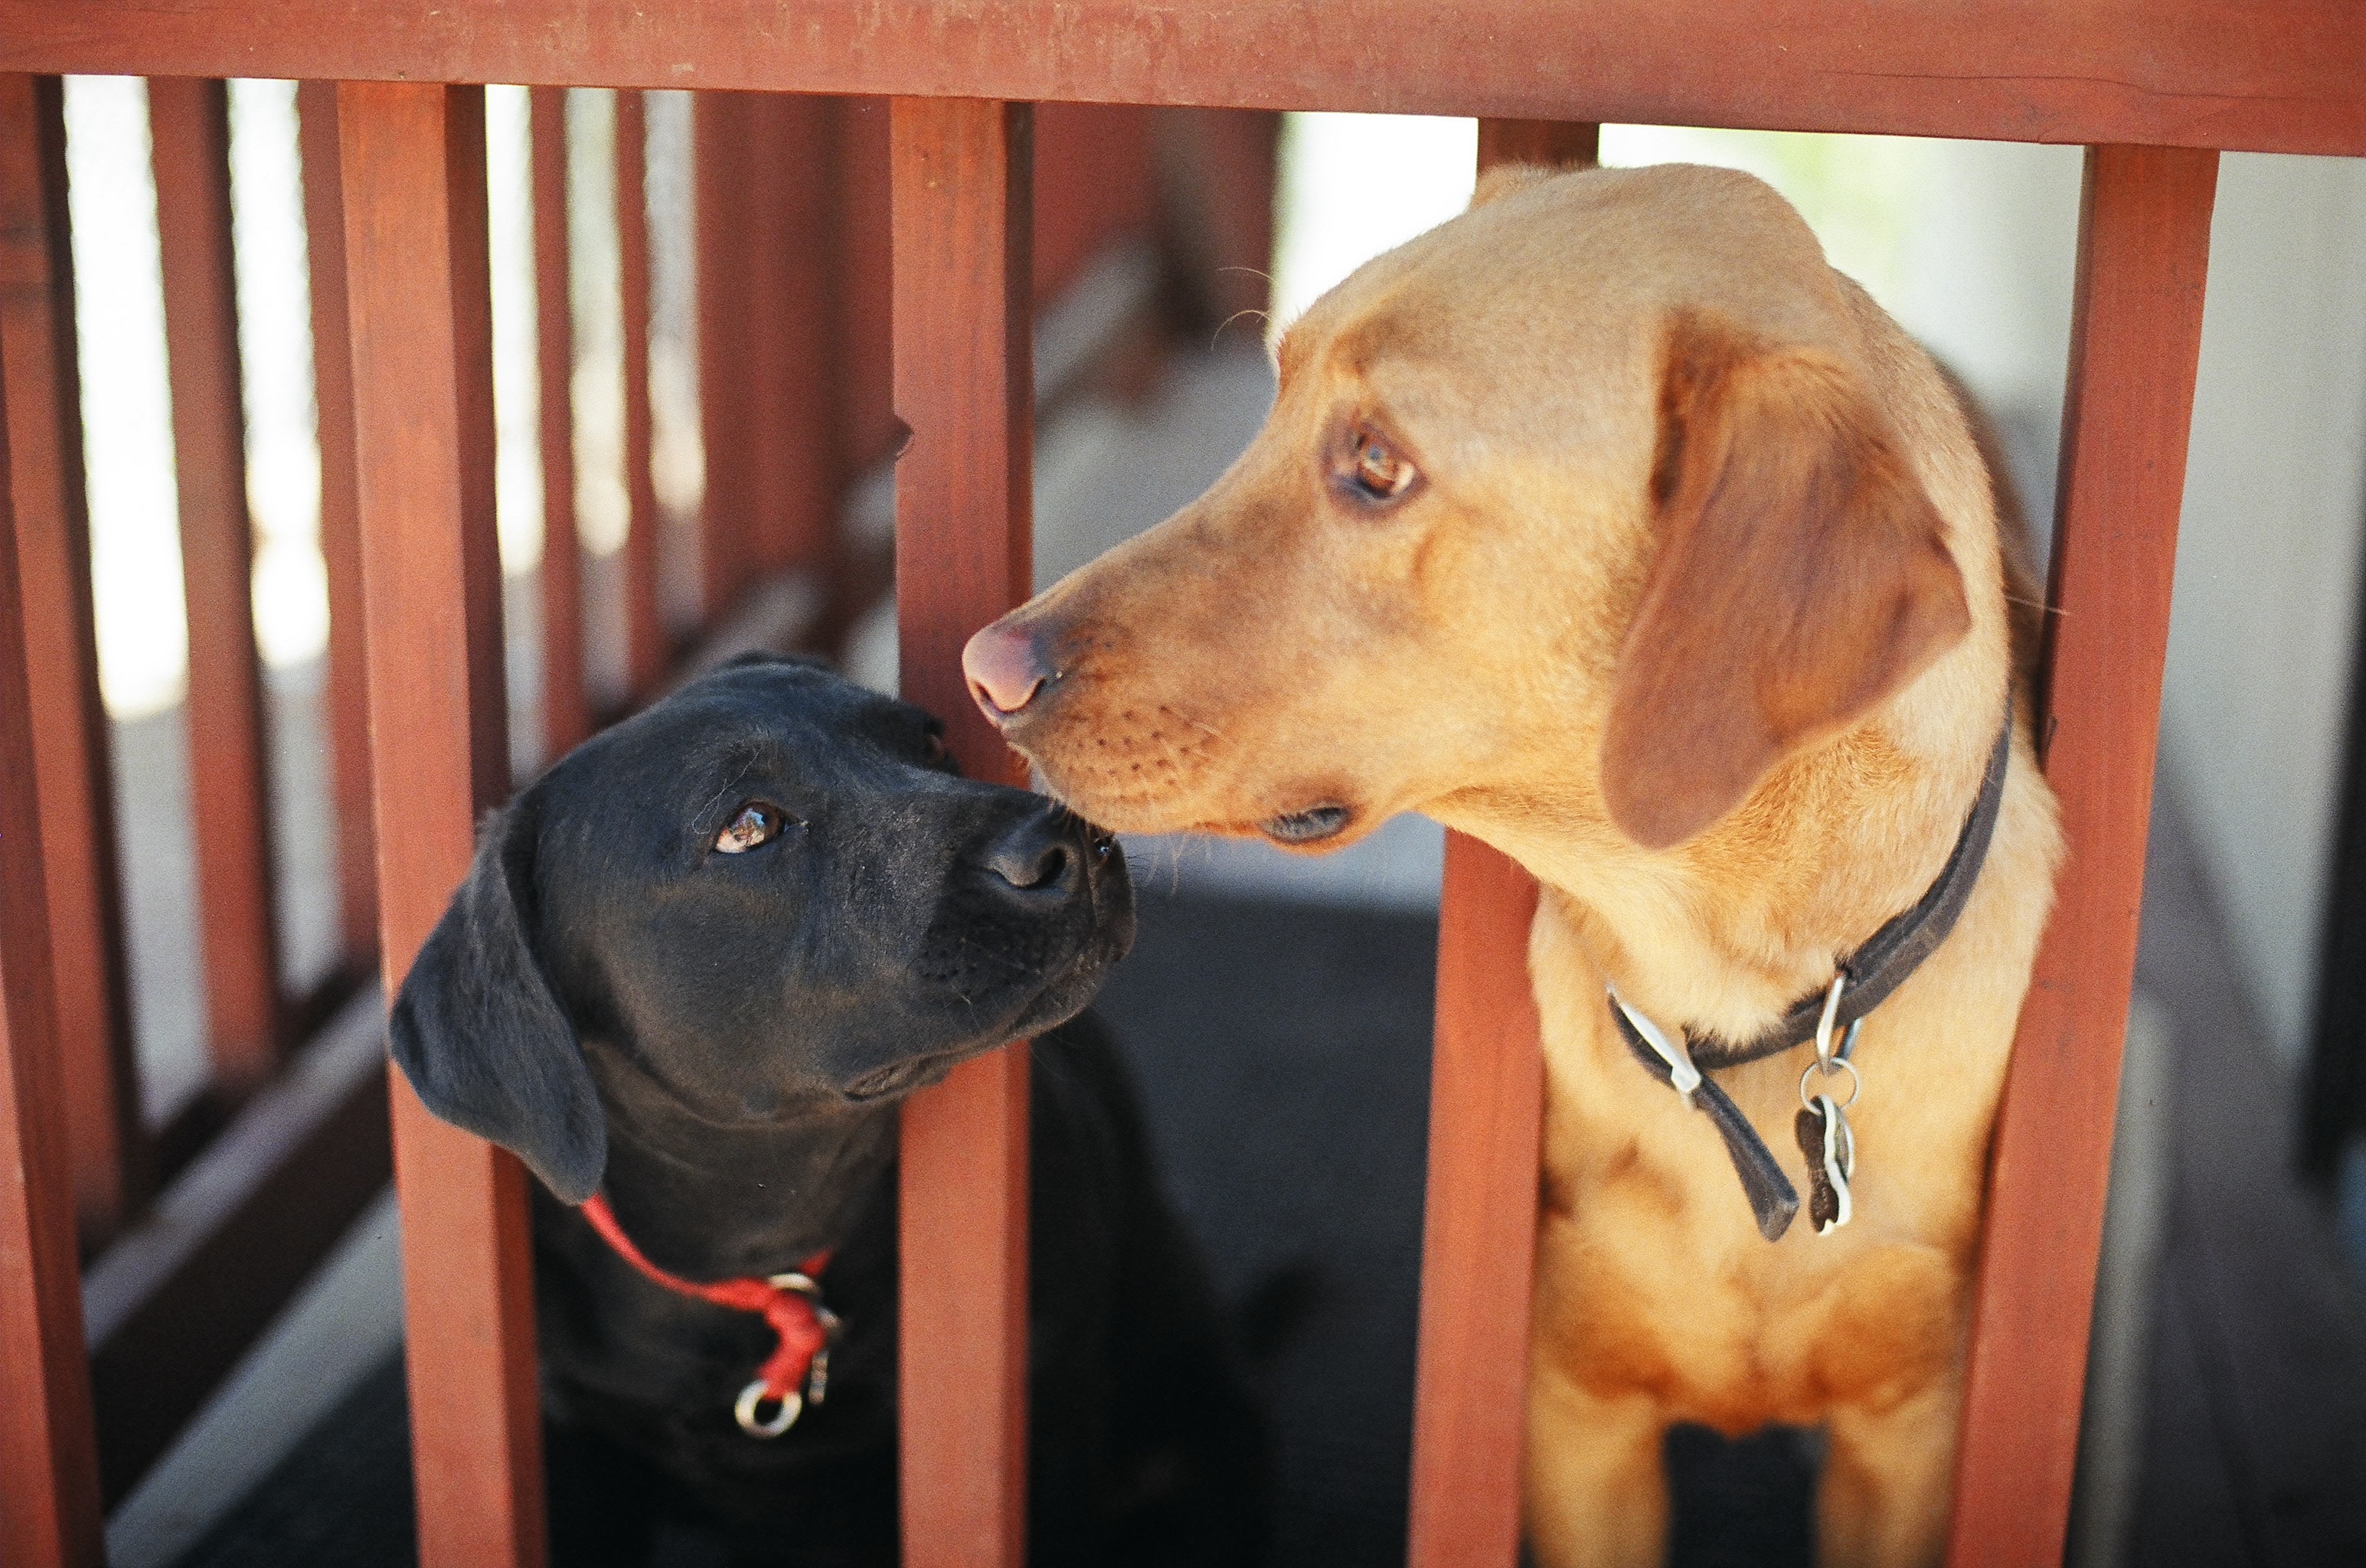
puppy, dog, mammal, vertebrate, labrador retriever, mickey, animal shelter, dog like mammal